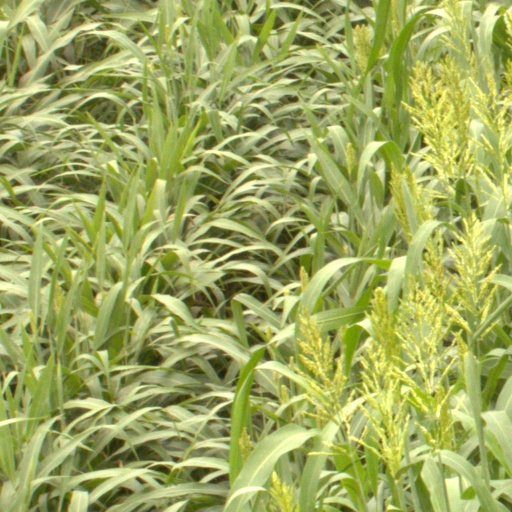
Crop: sorghum